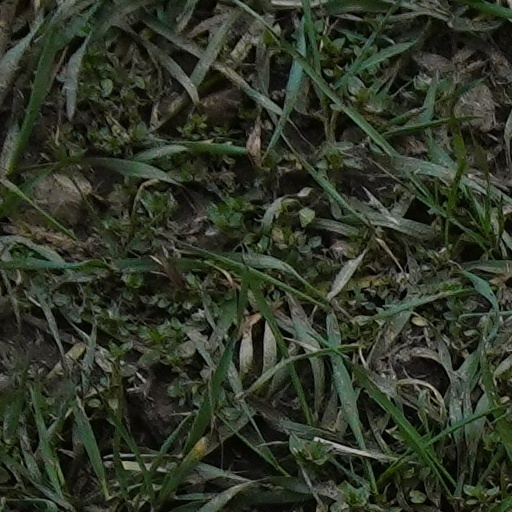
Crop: wheat